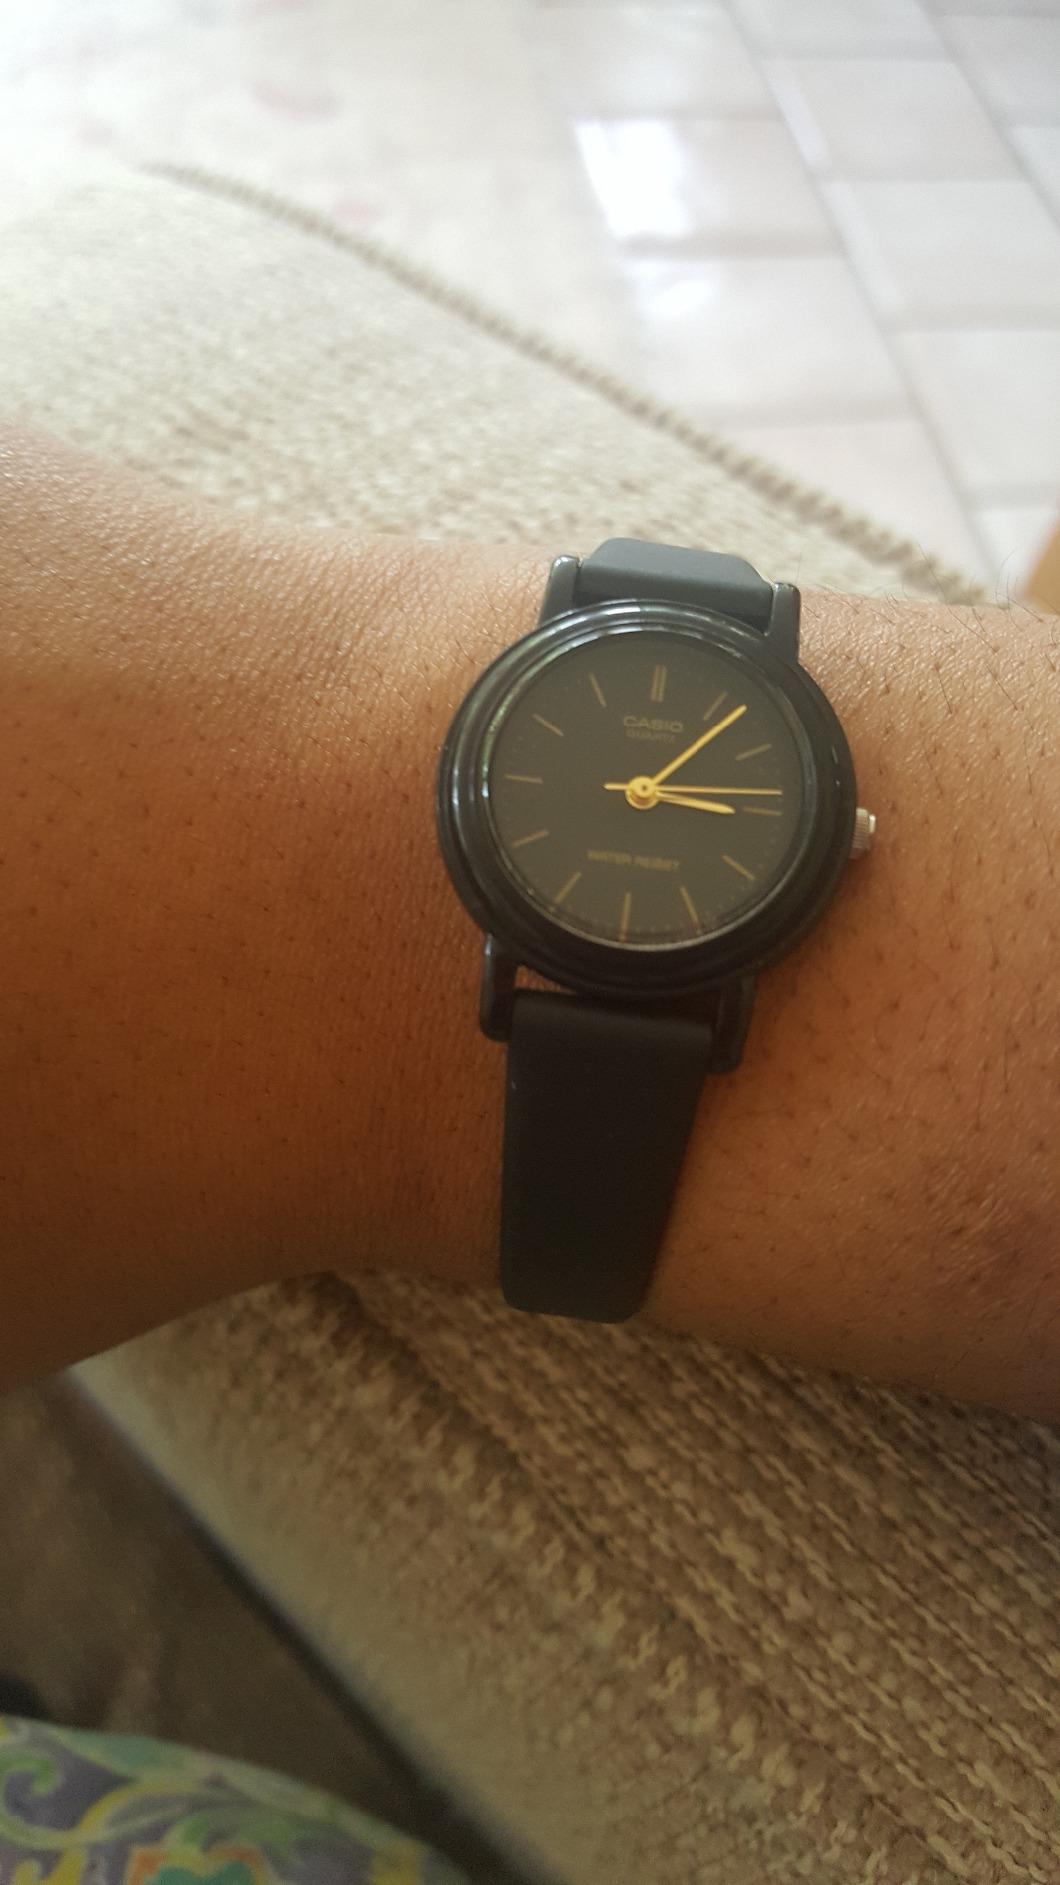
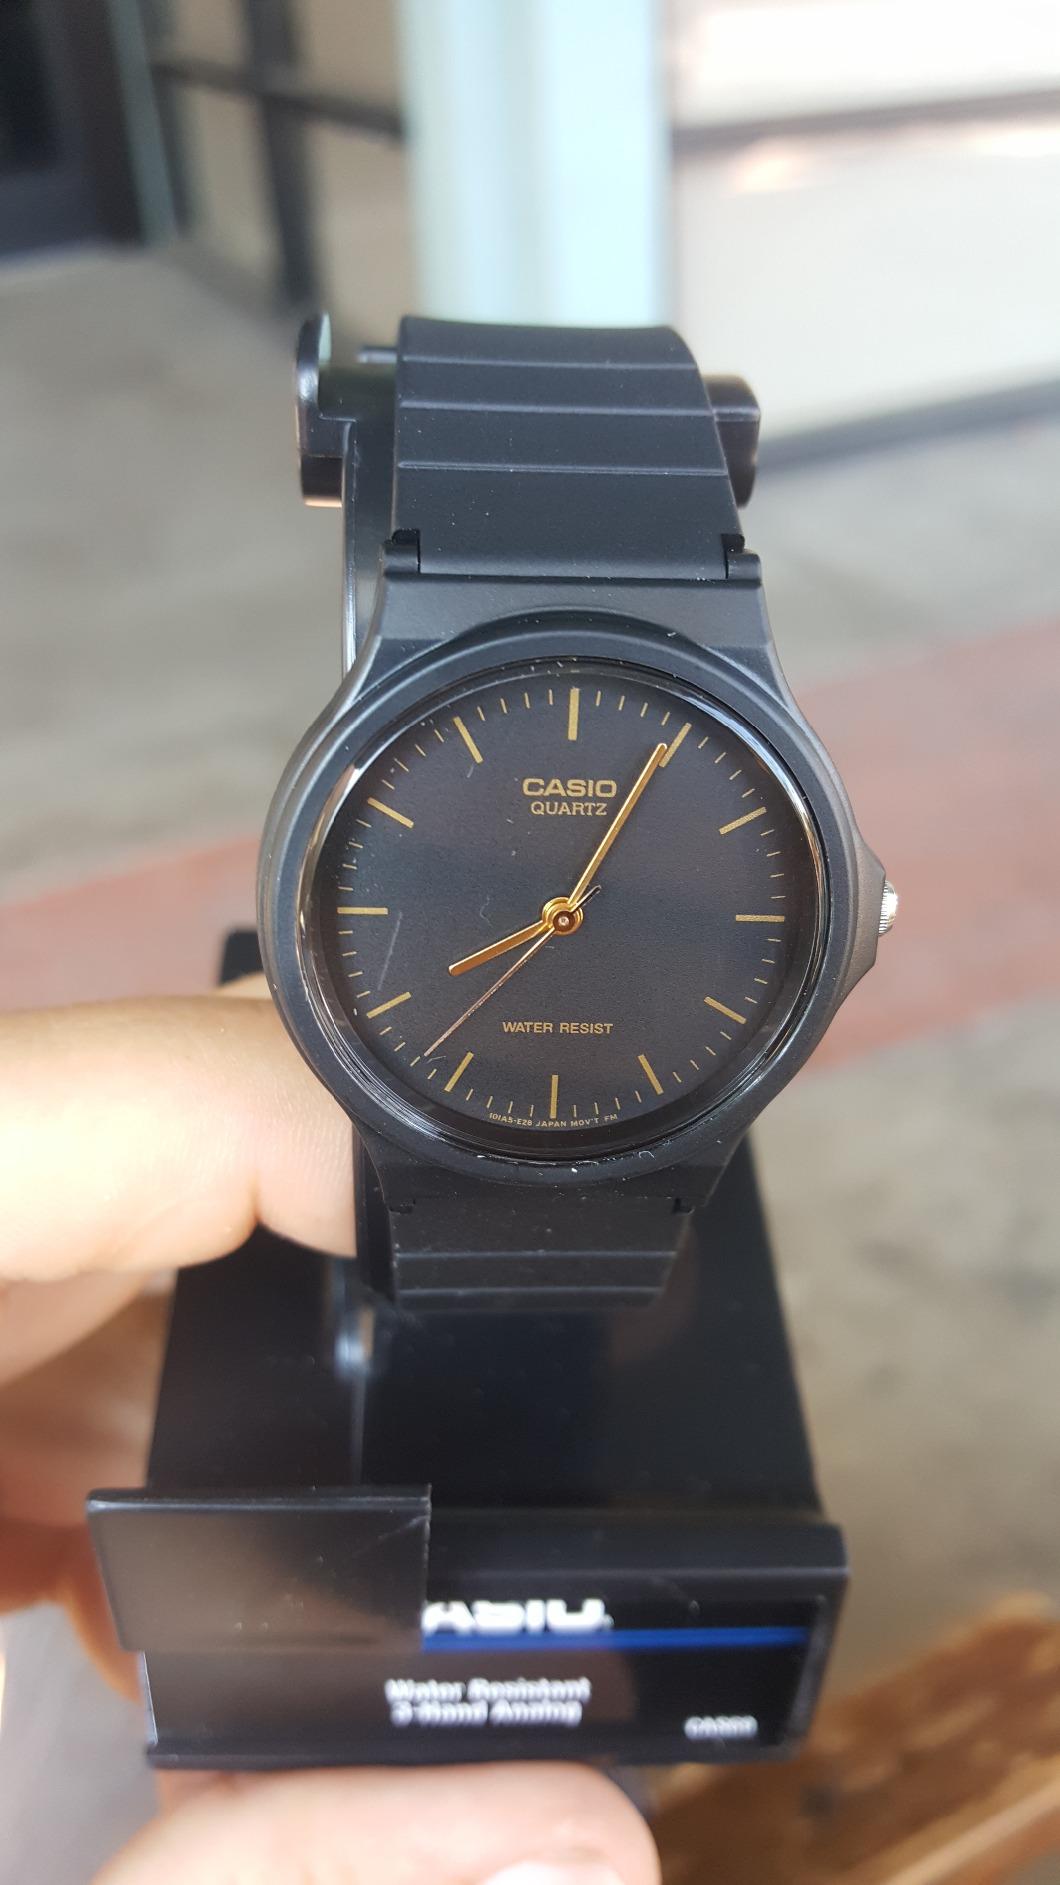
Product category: accessories_watch
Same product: no